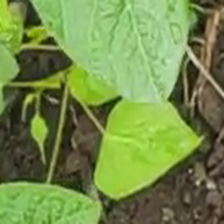
Weed species: Obscure_morning _glory(Ipomoea obscura)